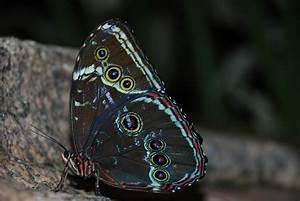
butterfly